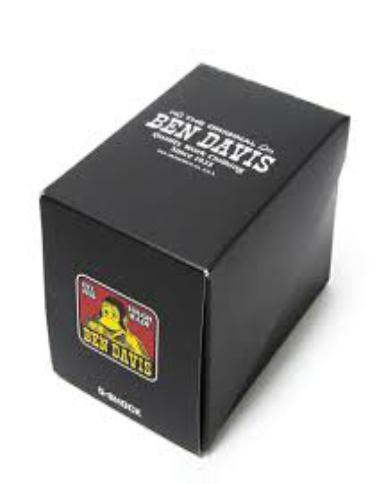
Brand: Ben Davis
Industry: Clothes